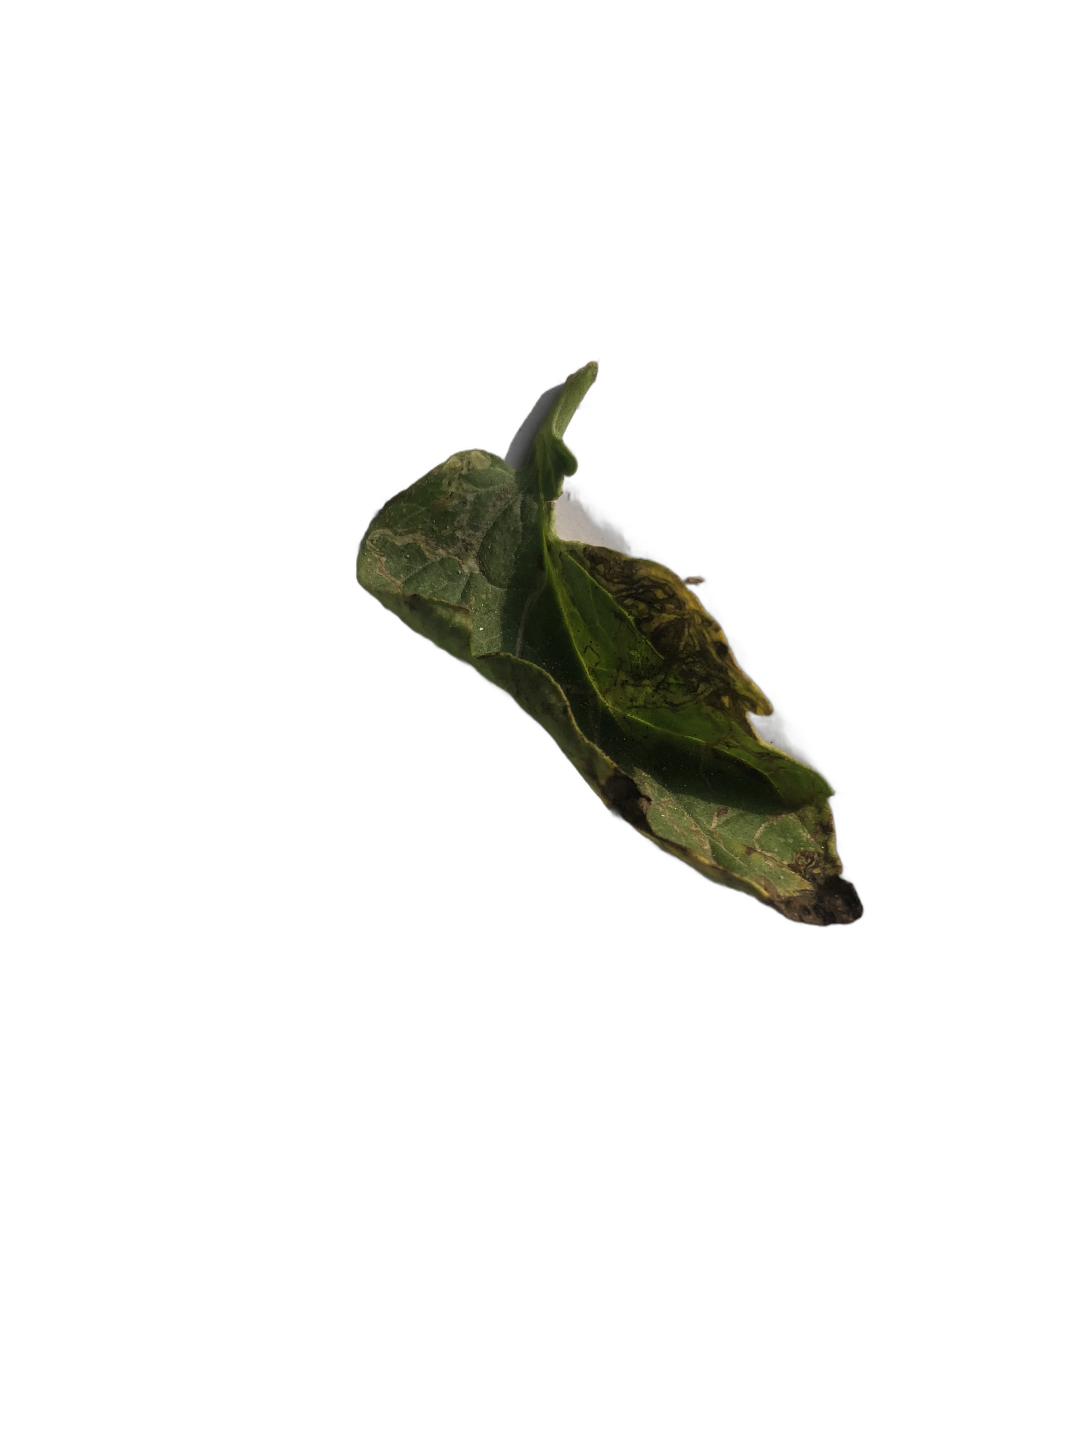
Crop: Tomato
Label: Spot